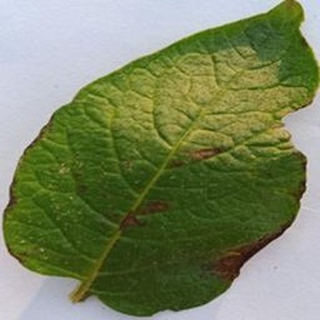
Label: potato_late_blight